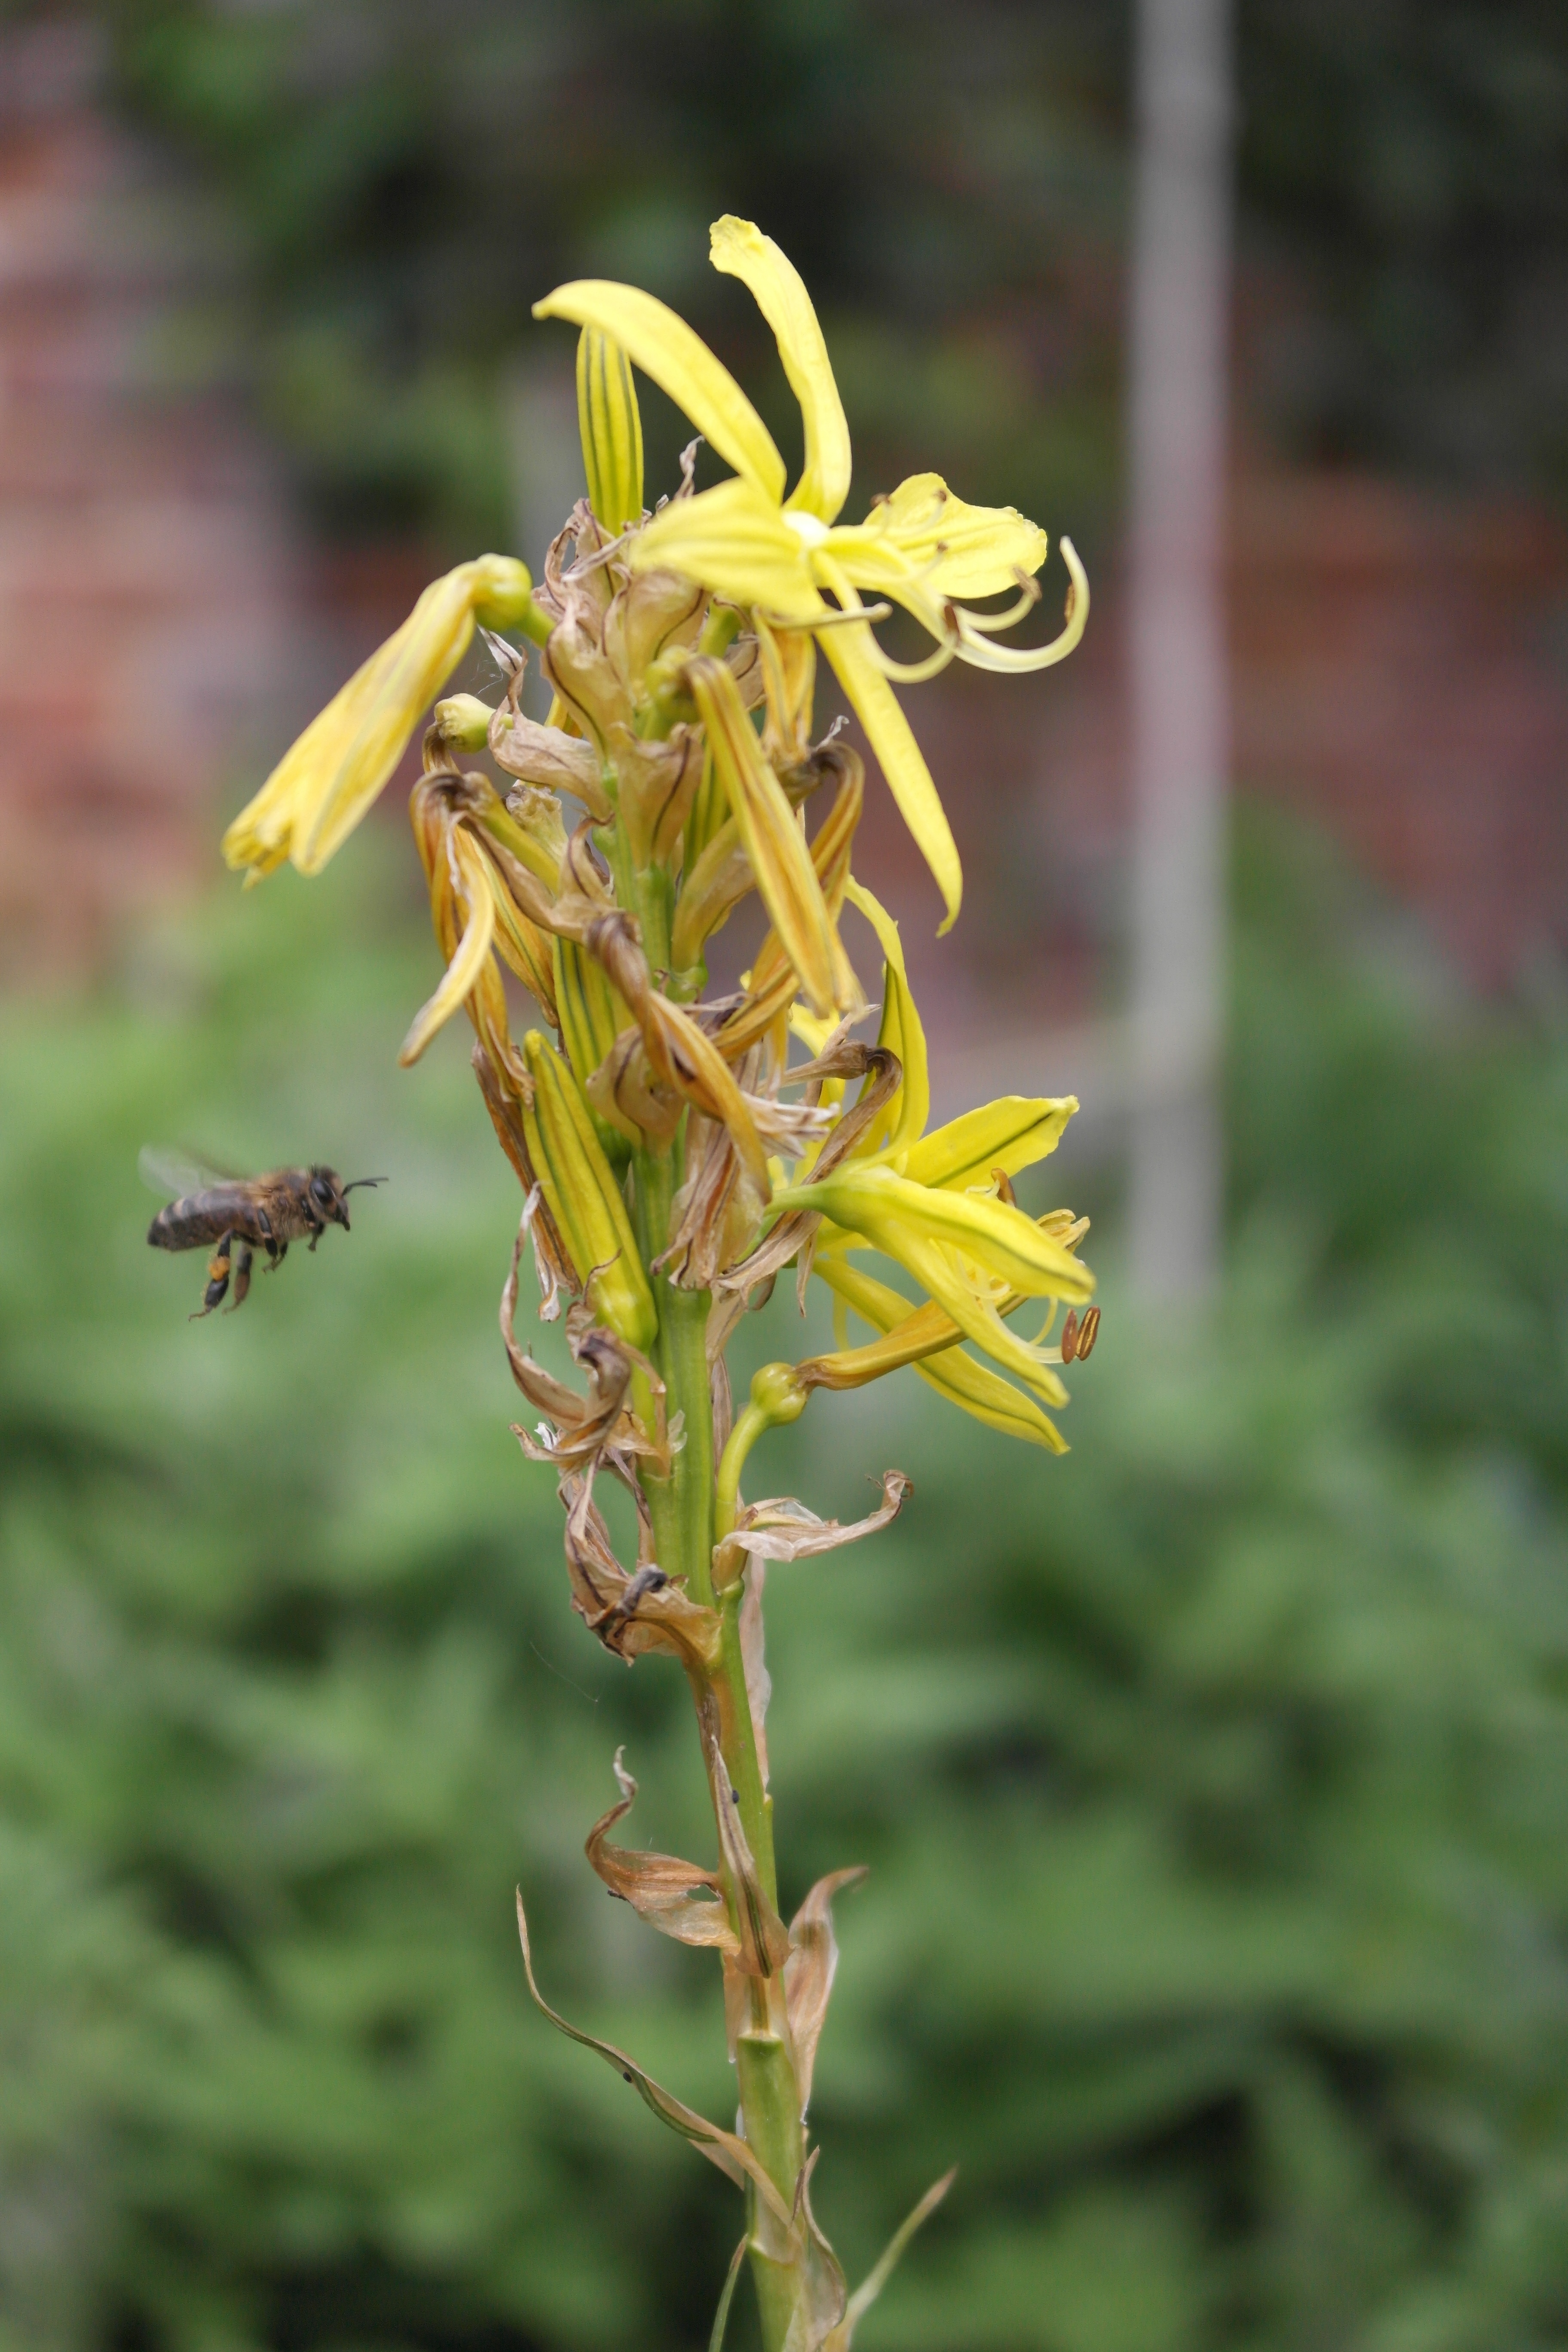
plant, flower, herb, botany, flora, wildflower, shrub, flowering plant, land plant, broomrape